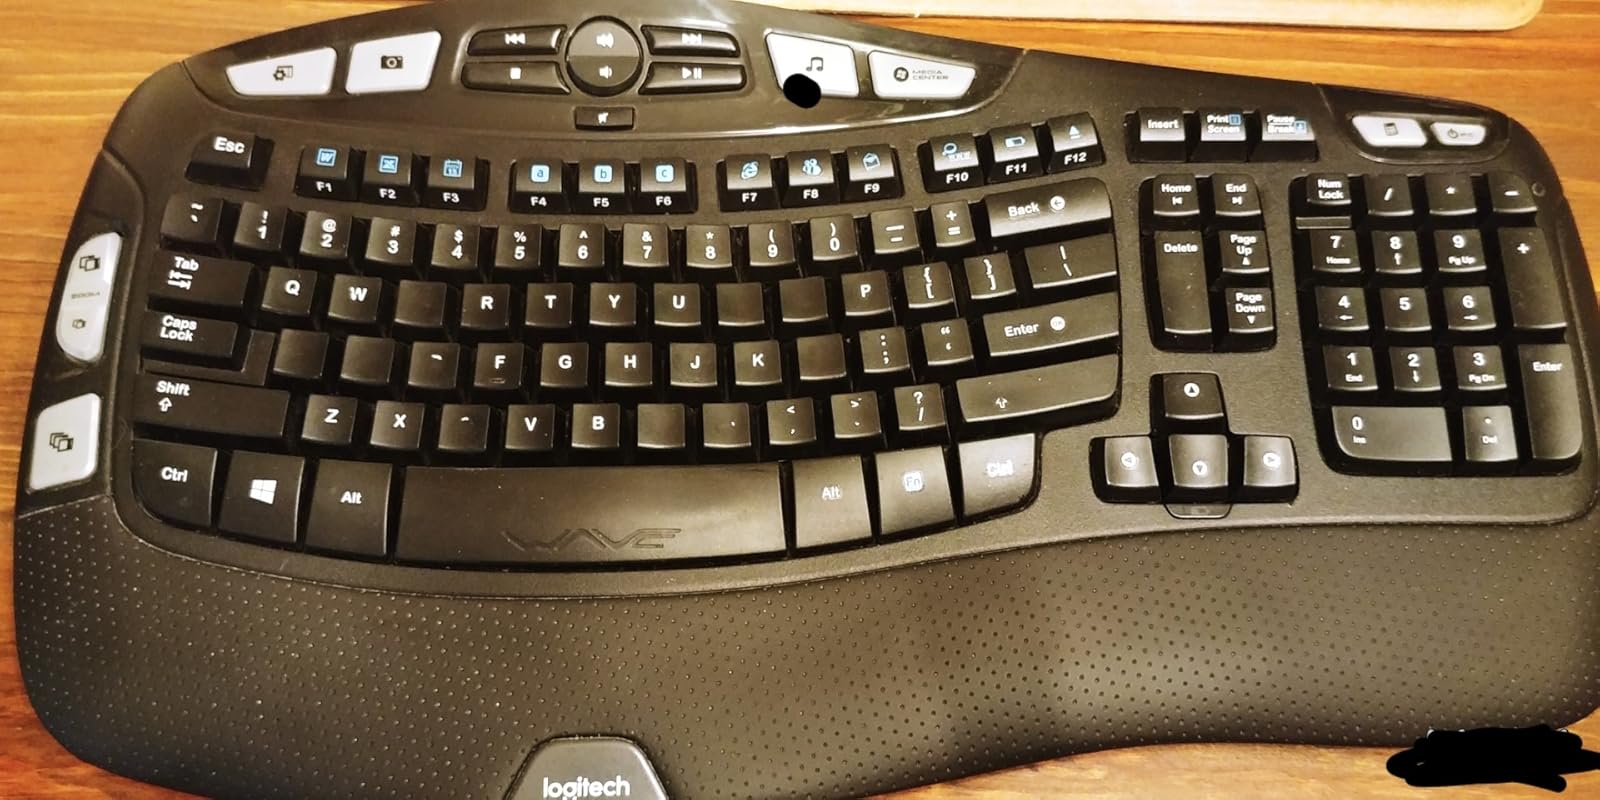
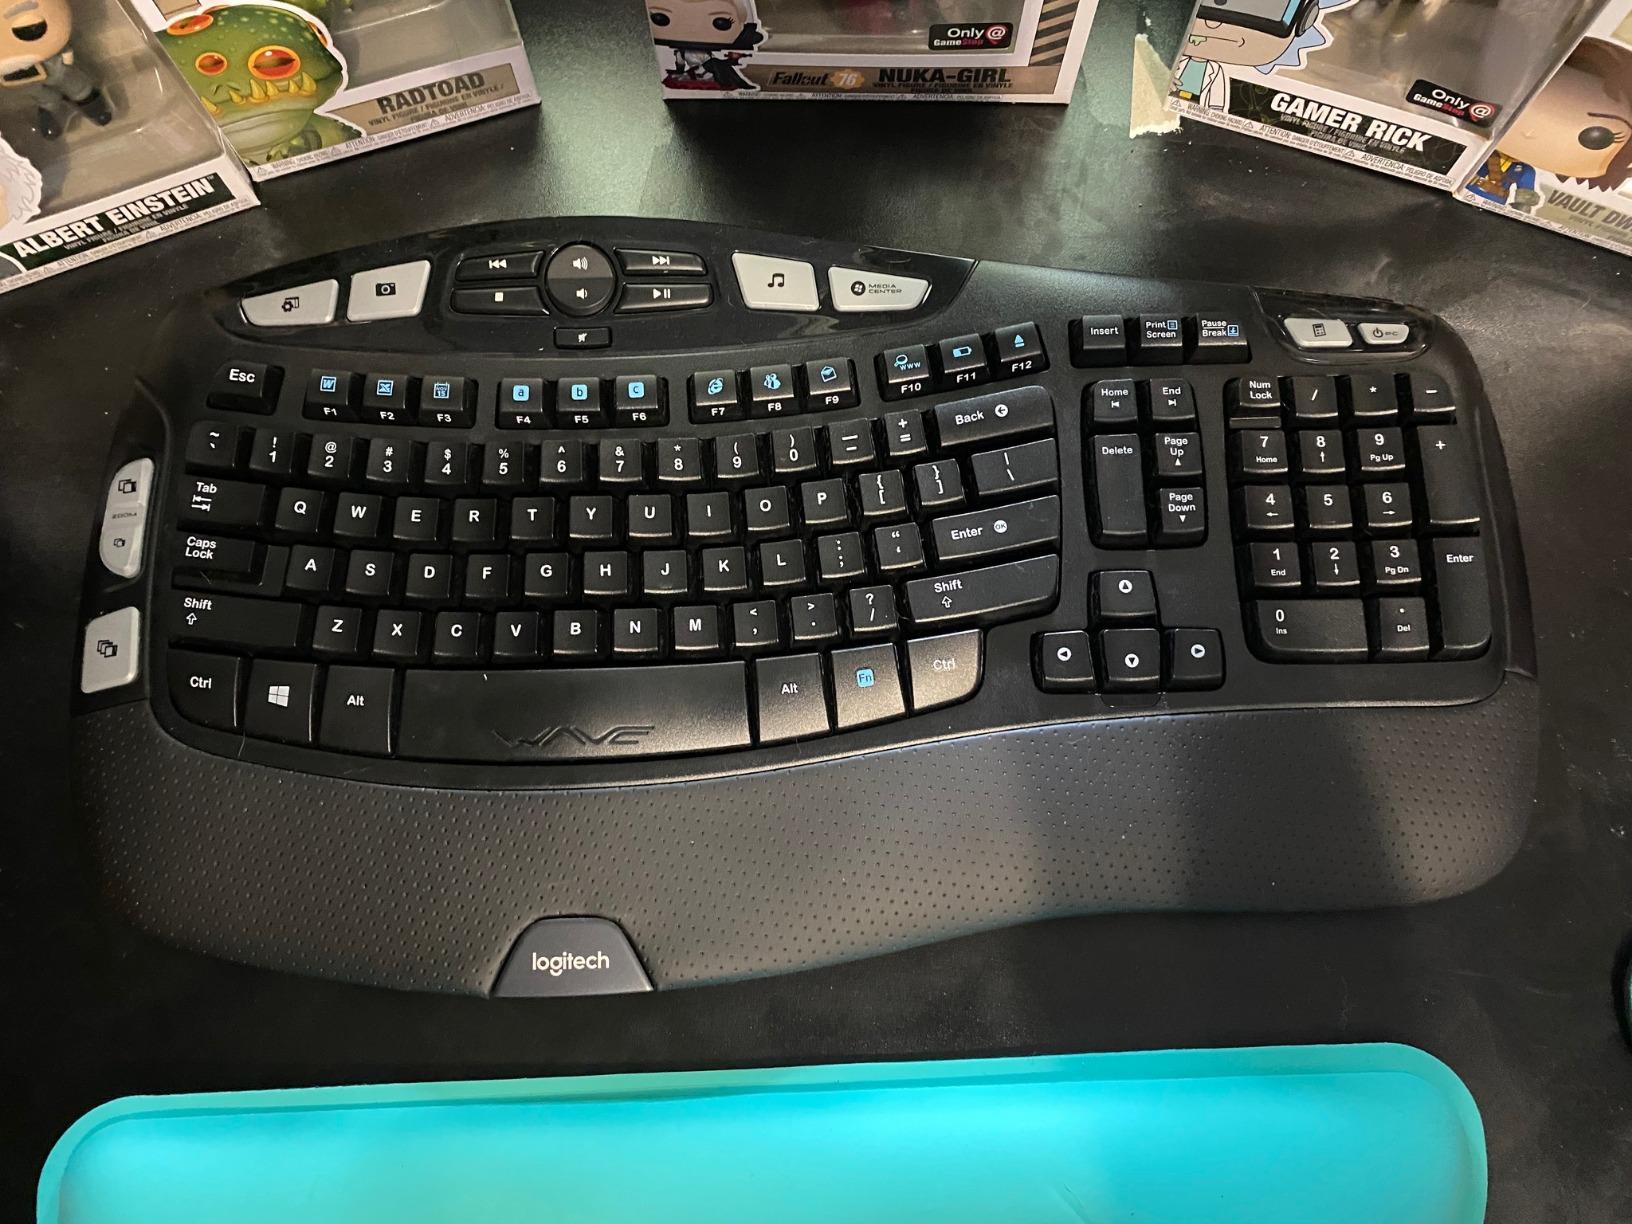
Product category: keyboard
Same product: yes